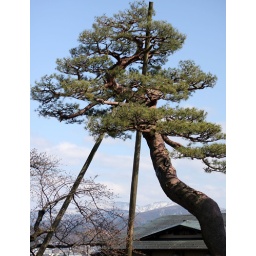
This particular pine tree was leaning all the way to one side and had to be supported by stilts.